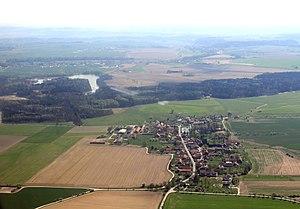
Byzhradec est une commune du district de Rychnov nad Kněžnou, dans la région de Hradec Králové, en République tchèque. Sa population s'élevait à 215 habitants en 2017.